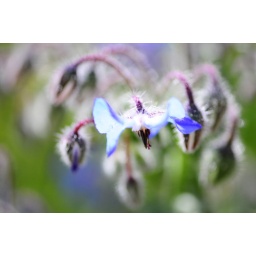
blue flower macro 2 by sailorman627